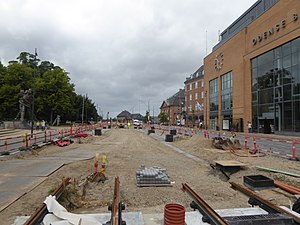
Odense Banegård / Letbanestation
Anlægsarbejder til letbanestationen i juli 2020.
Odense Banegård eller Odense Station er Odenses primære jernbanestation og ligger på Østre Stationsvej. Fra 15. september 1995 kaldes stationen også Odense Banegård Center, idet byens gamle banegård dette år blev erstattet af et center på 36.000 m².